Pazhampillichal

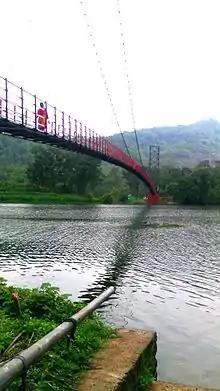
Enchathotti Chain Bridge built across the River Periyar and the Forest in which Pazhampillichal also located 12.3 km away from here

goes to Padikkappu. The other sides of the hill are dense forest with animals like elephants, monkeys, kezha etc., tall trees and various flora and fauna too. Beneath of this household situated areas go down to a small stream and from there another mountain starts and its east sides (Facing to the road that goes from Chappath to Padikkappu through the heart of Pazhampillichal) are also occupied by people and there are households even though less comparatively. The other side of this same hillock is also forest only. Thus Pazhampillichal is a copiously forest-fringe hamlet located between two hills that are being separated by a small stream and thus it looks like valley like arroyo or ravine.